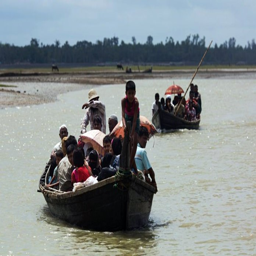
refugees are shown crowded onto wooden boats as they set off to cross bay on their way .